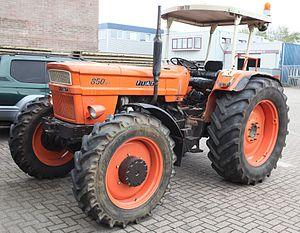
La série Fiat Nastro d'Oro est une gamme très complète de tracteurs agricoles fabriqués par le constructeur italien Fiat Trattori à partir de 1968. Cette série sera également produite sous licence par de très nombreux autres constructeurs étrangers.